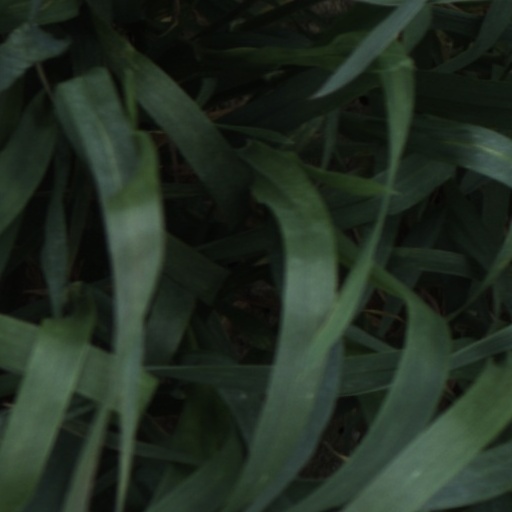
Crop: wheat